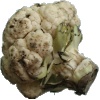
Label: cauliflower